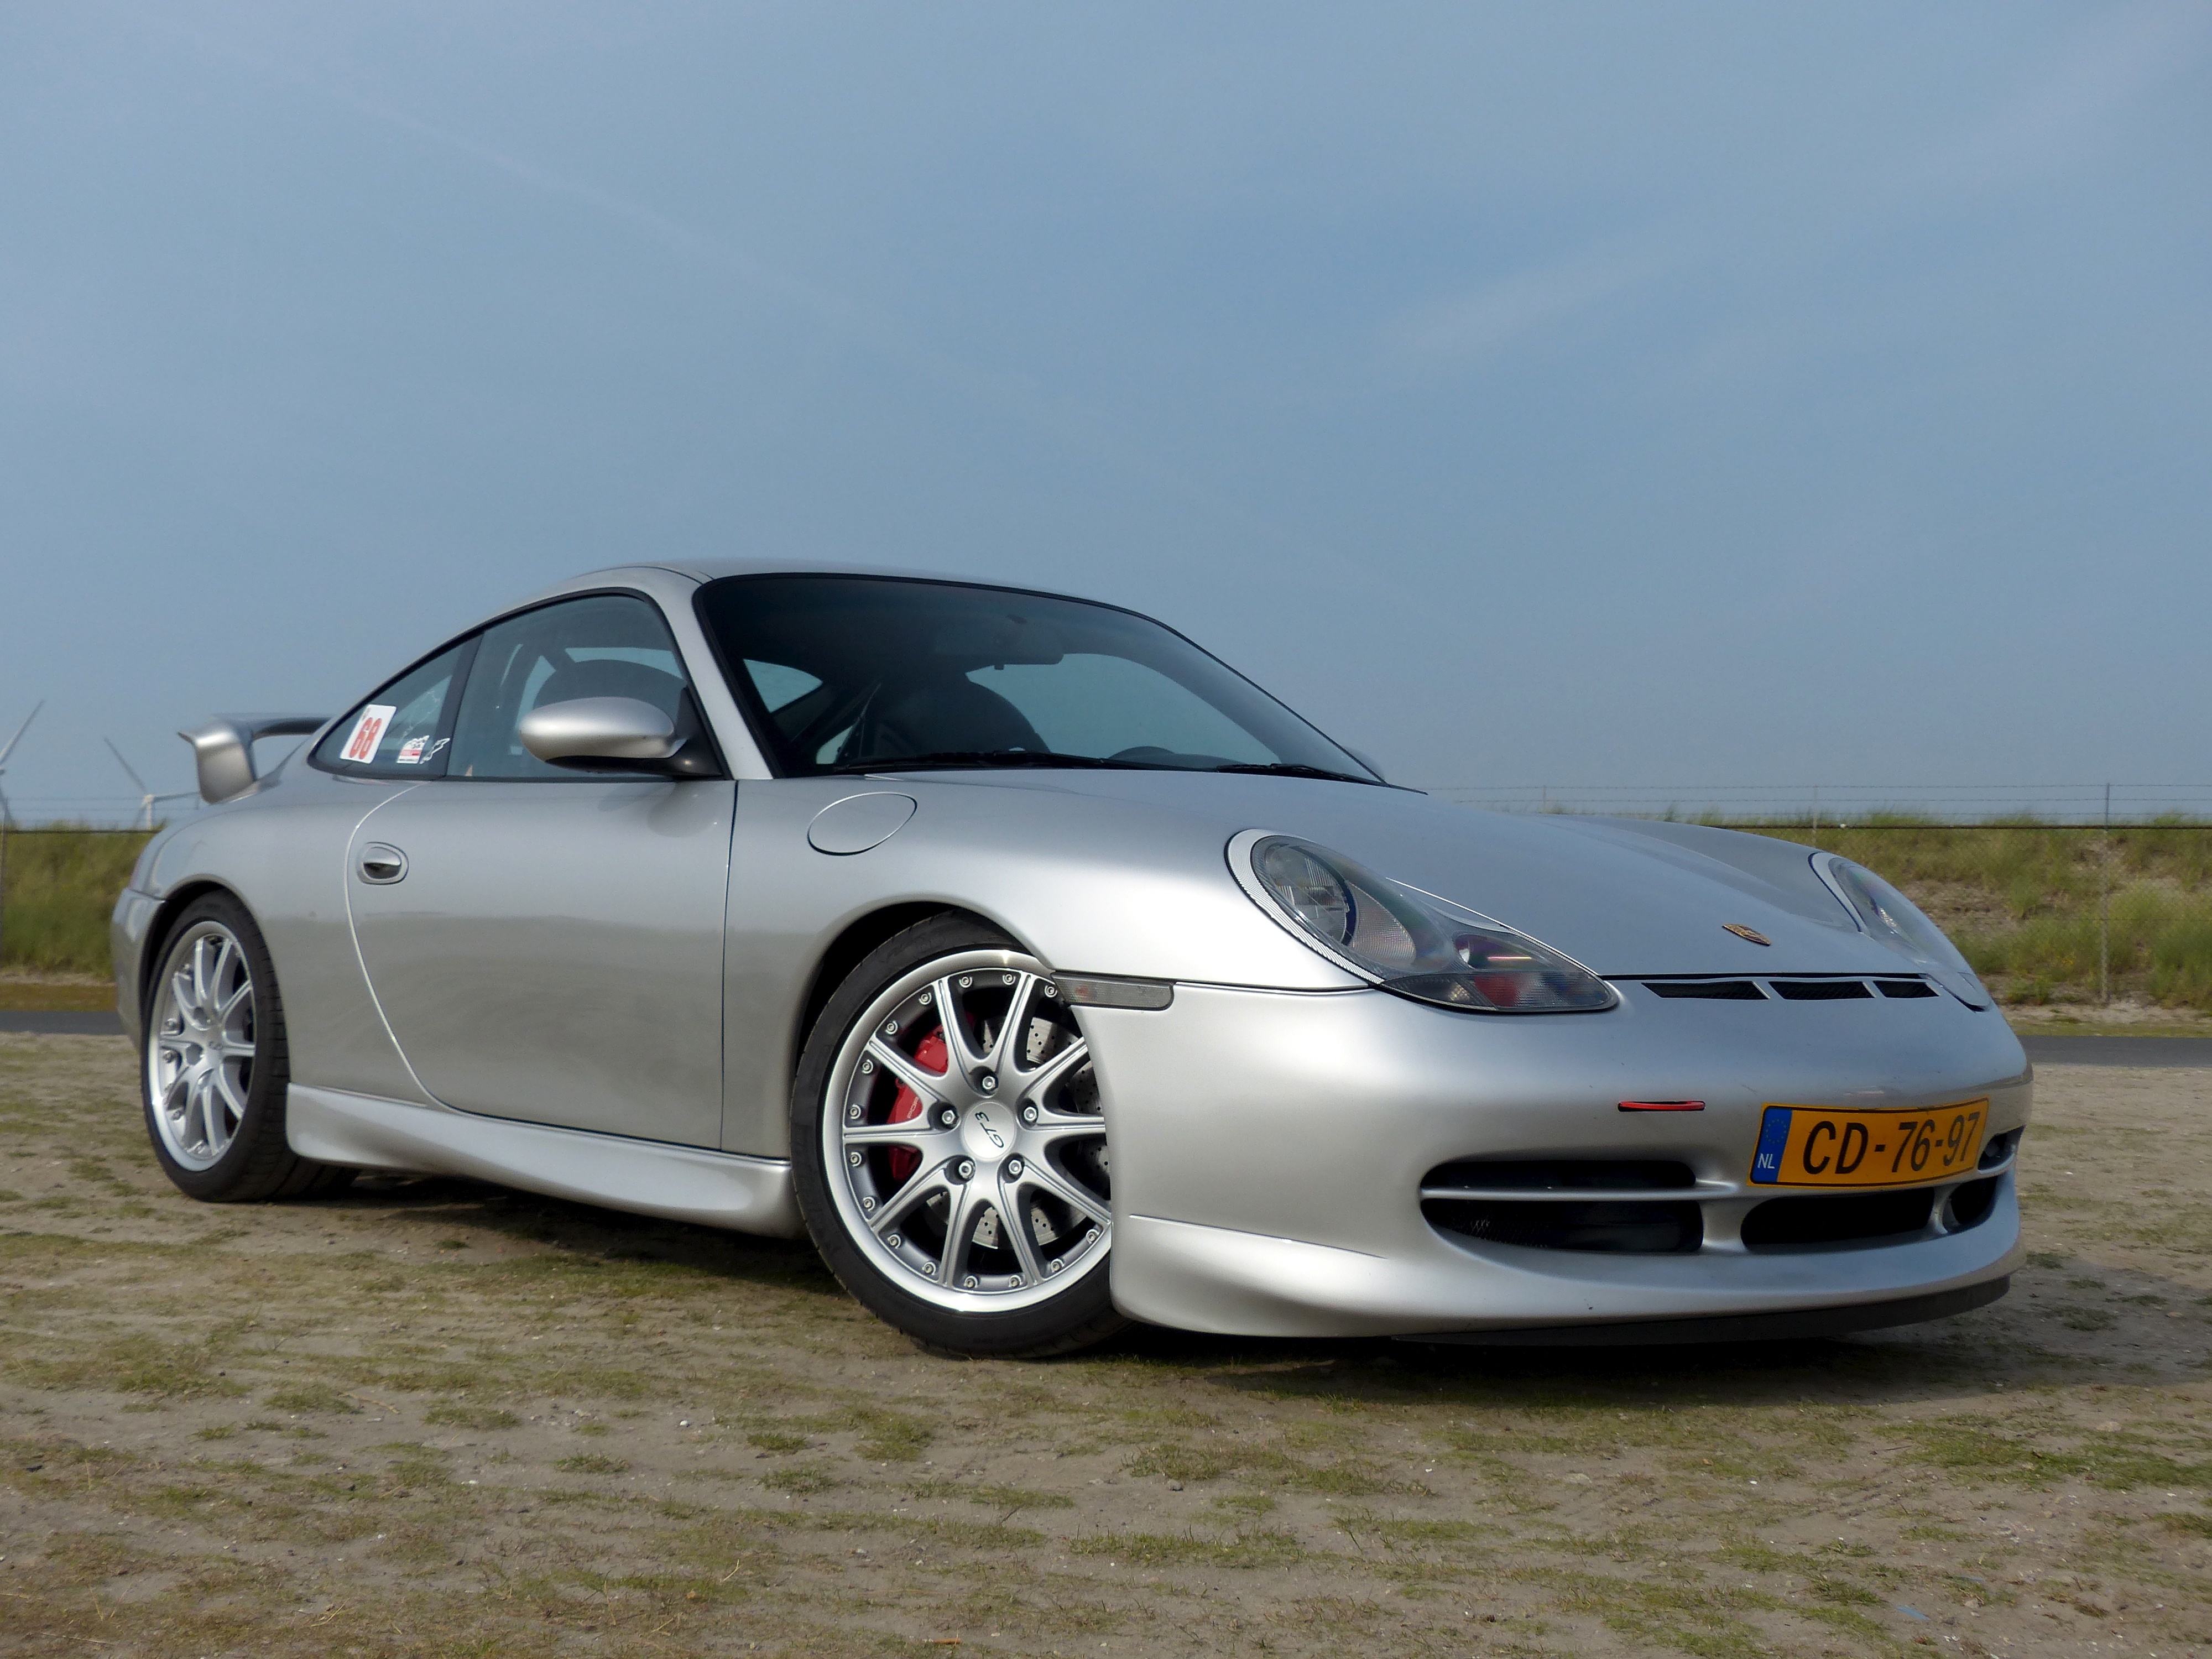
beach, car, wheel, wind, vehicle, sports car, bumper, supercar, holland, rim, convertible, coupe, porsche, gt3, turbines, maasvlakt, land vehicle, automobile make, automotive exterior, automotive design, luxury vehicle, porsche 911 gt2